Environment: real
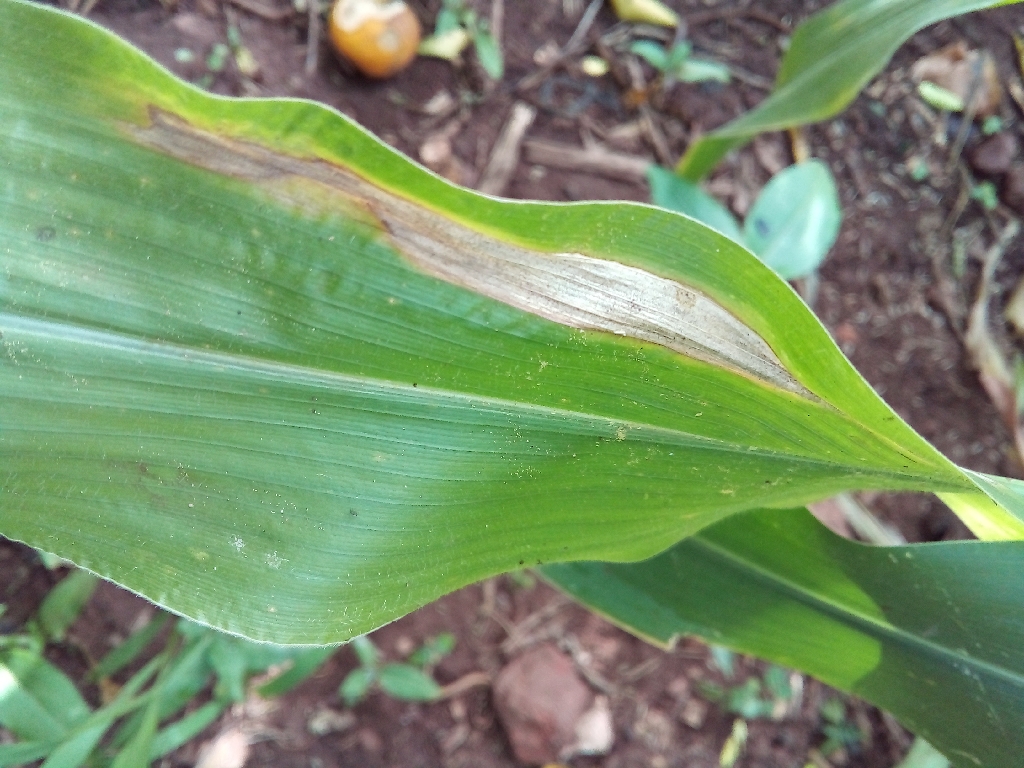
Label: northern_corn_leaf_blight